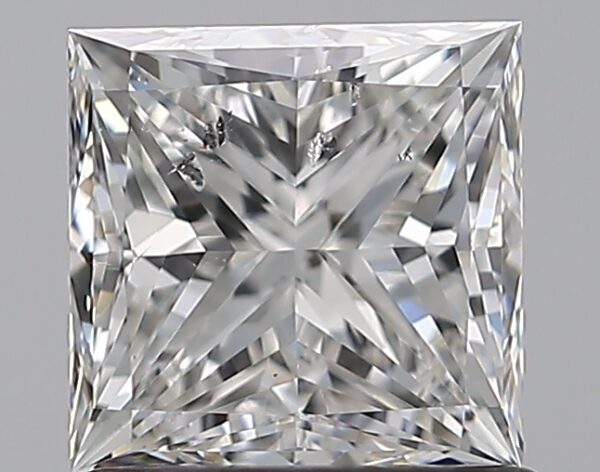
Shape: princess
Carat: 1.2
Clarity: SI2
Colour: H
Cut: VG
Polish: EX
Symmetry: VG
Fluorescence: N
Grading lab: GIA
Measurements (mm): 5.61 x 5.58 x 4.17